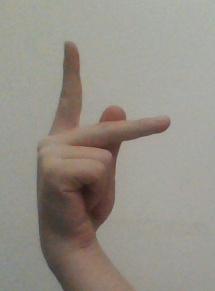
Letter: dha